Describe the emotion expressed in this image:  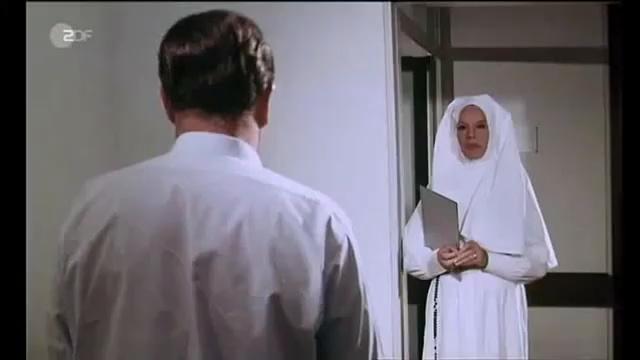
This person displays Suffering, valence and arousal with low intensity.